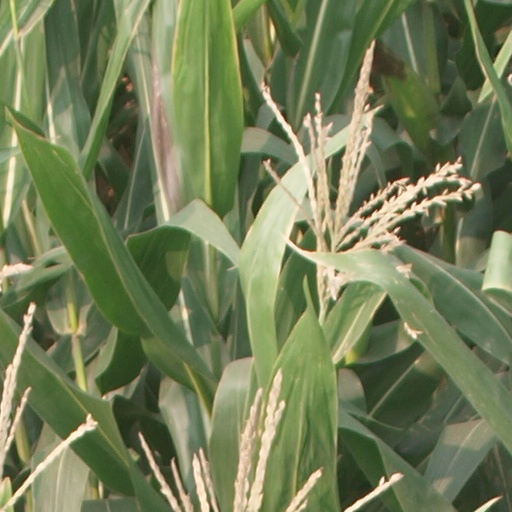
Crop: maize; corn